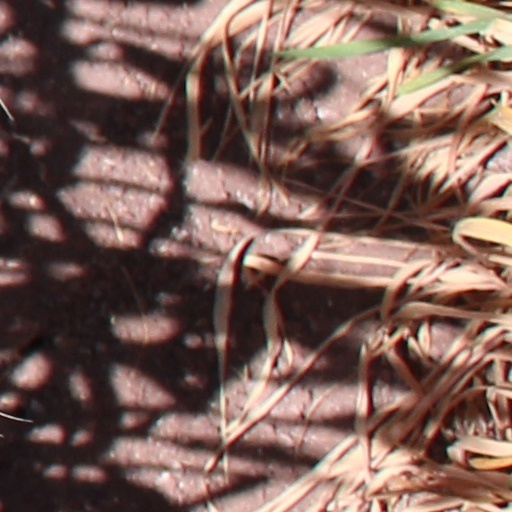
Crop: wheat